Zhongshan Junior High School metro station

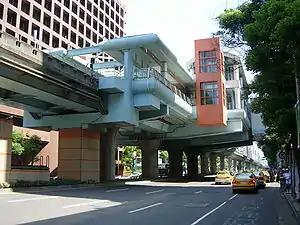

Zhongshan Junior High School Station (formerly transliterated as Chungshan Junior High School Station until 2003) is a station on Wenhu line of the Taipei Metro, located on the border between the Zhongshan and Songshan districts in Taipei, Taiwan. It is named after the Zhongshan Junior High School.